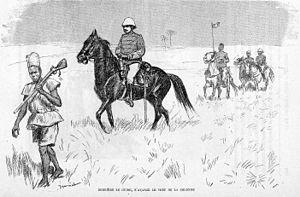
Le tourisme au Sénégal est la deuxième source de devises après la pêche. En 2018, il représente 6 % du PIB du Sénégal et génère près de 100 000 emplois.